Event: Nepal Earthquake
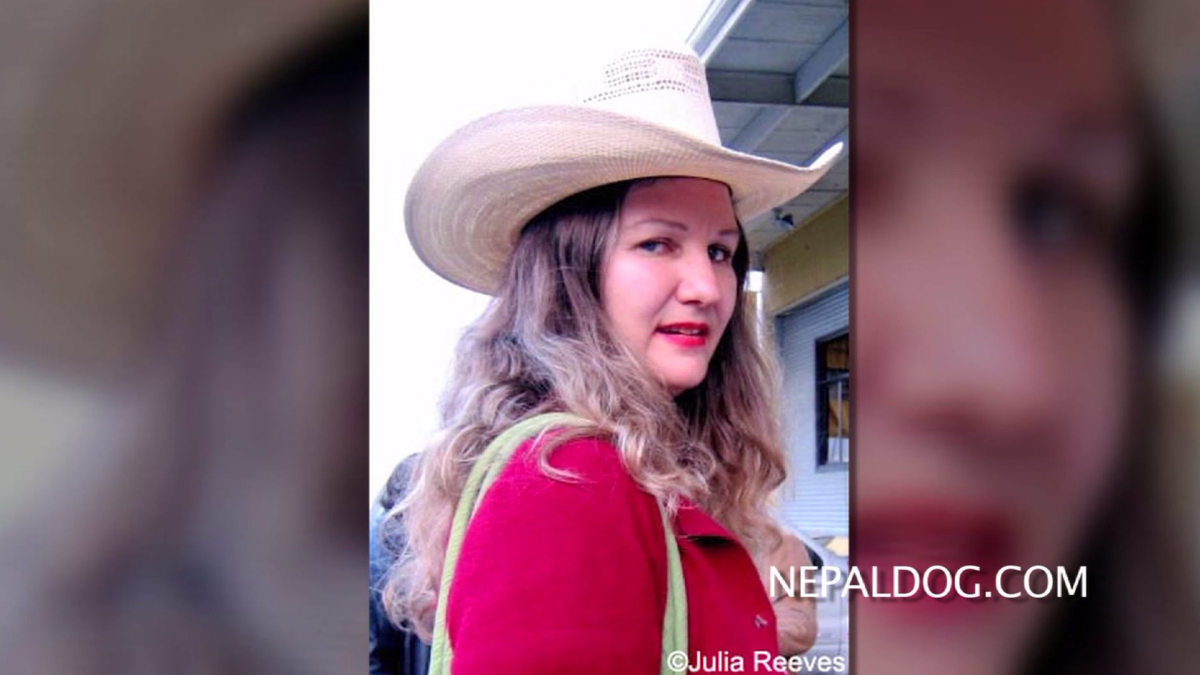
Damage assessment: no_damage